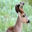
Label: deer